Union County, New Jersey

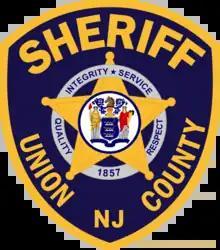
Union County Sheriff's Office

The Union County Sheriff's Office is located in Elizabeth, New Jersey. It is currently headed by Peter Corvelli. It was headed by Ralph Froehlich, a Union resident who was first elected in 1977 and served in office for 37 years, making him the longest-serving Sheriff in New Jersey history. There are two top deputies, known as undersheriffs, and they are Dennis Burke and Amilcar Colon. A 1981 investigation of the Union County Jail reviewed issues relating to overcrowding, escapes, escape attempts and suicides in the detention facility.